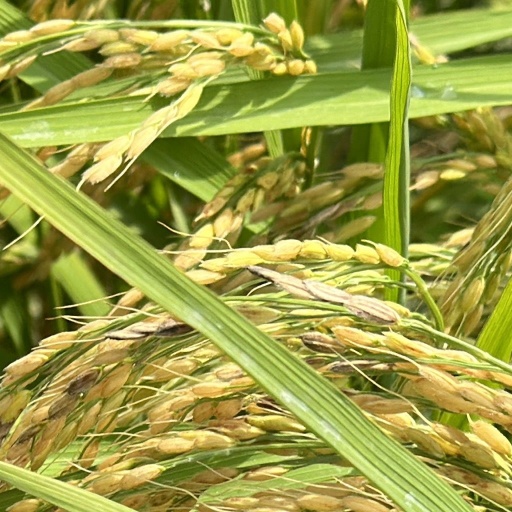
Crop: rice